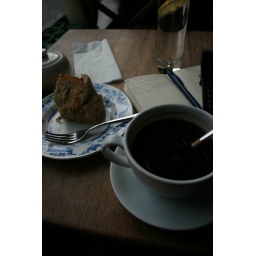
Coffee and the best friggin banana cake in the world at Tibo